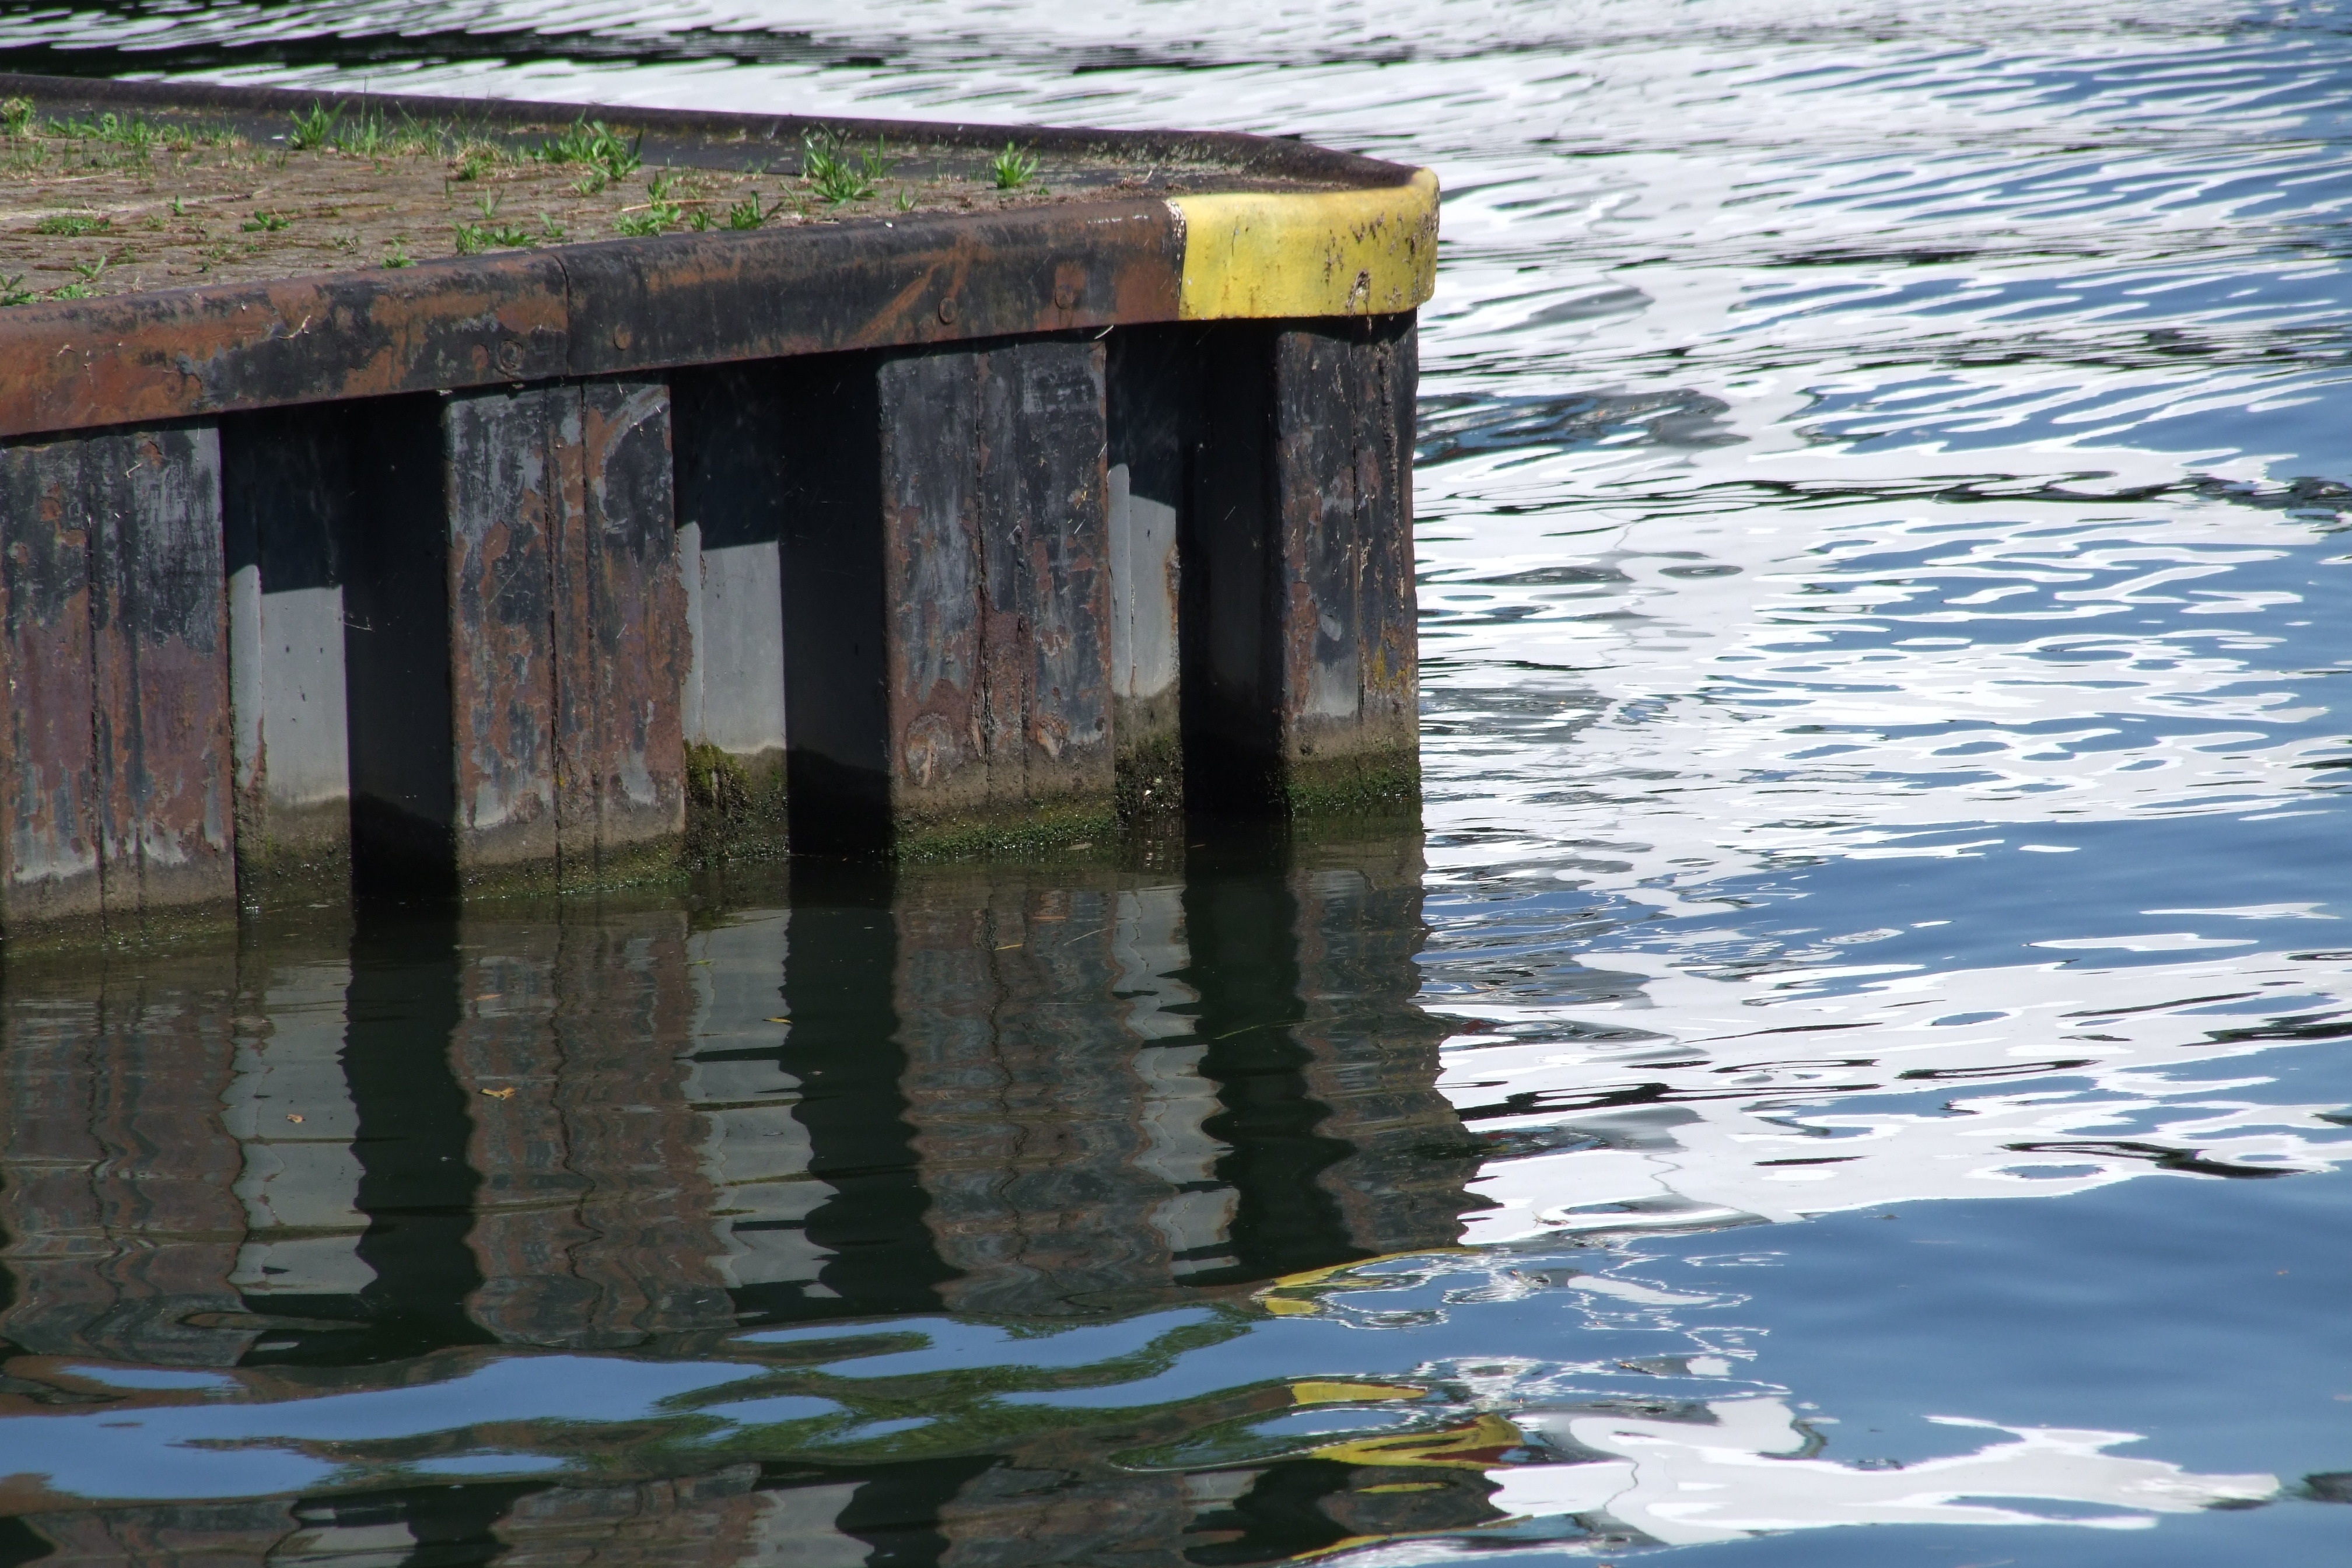
water, pier, river, pond, reflection, seaweed, waterway, wetland, mirroring, investors